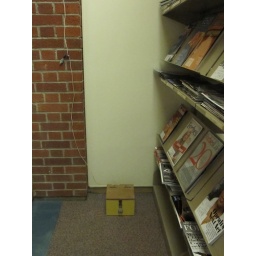
hello locked mystery box in the library